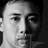
Emotion: neutral